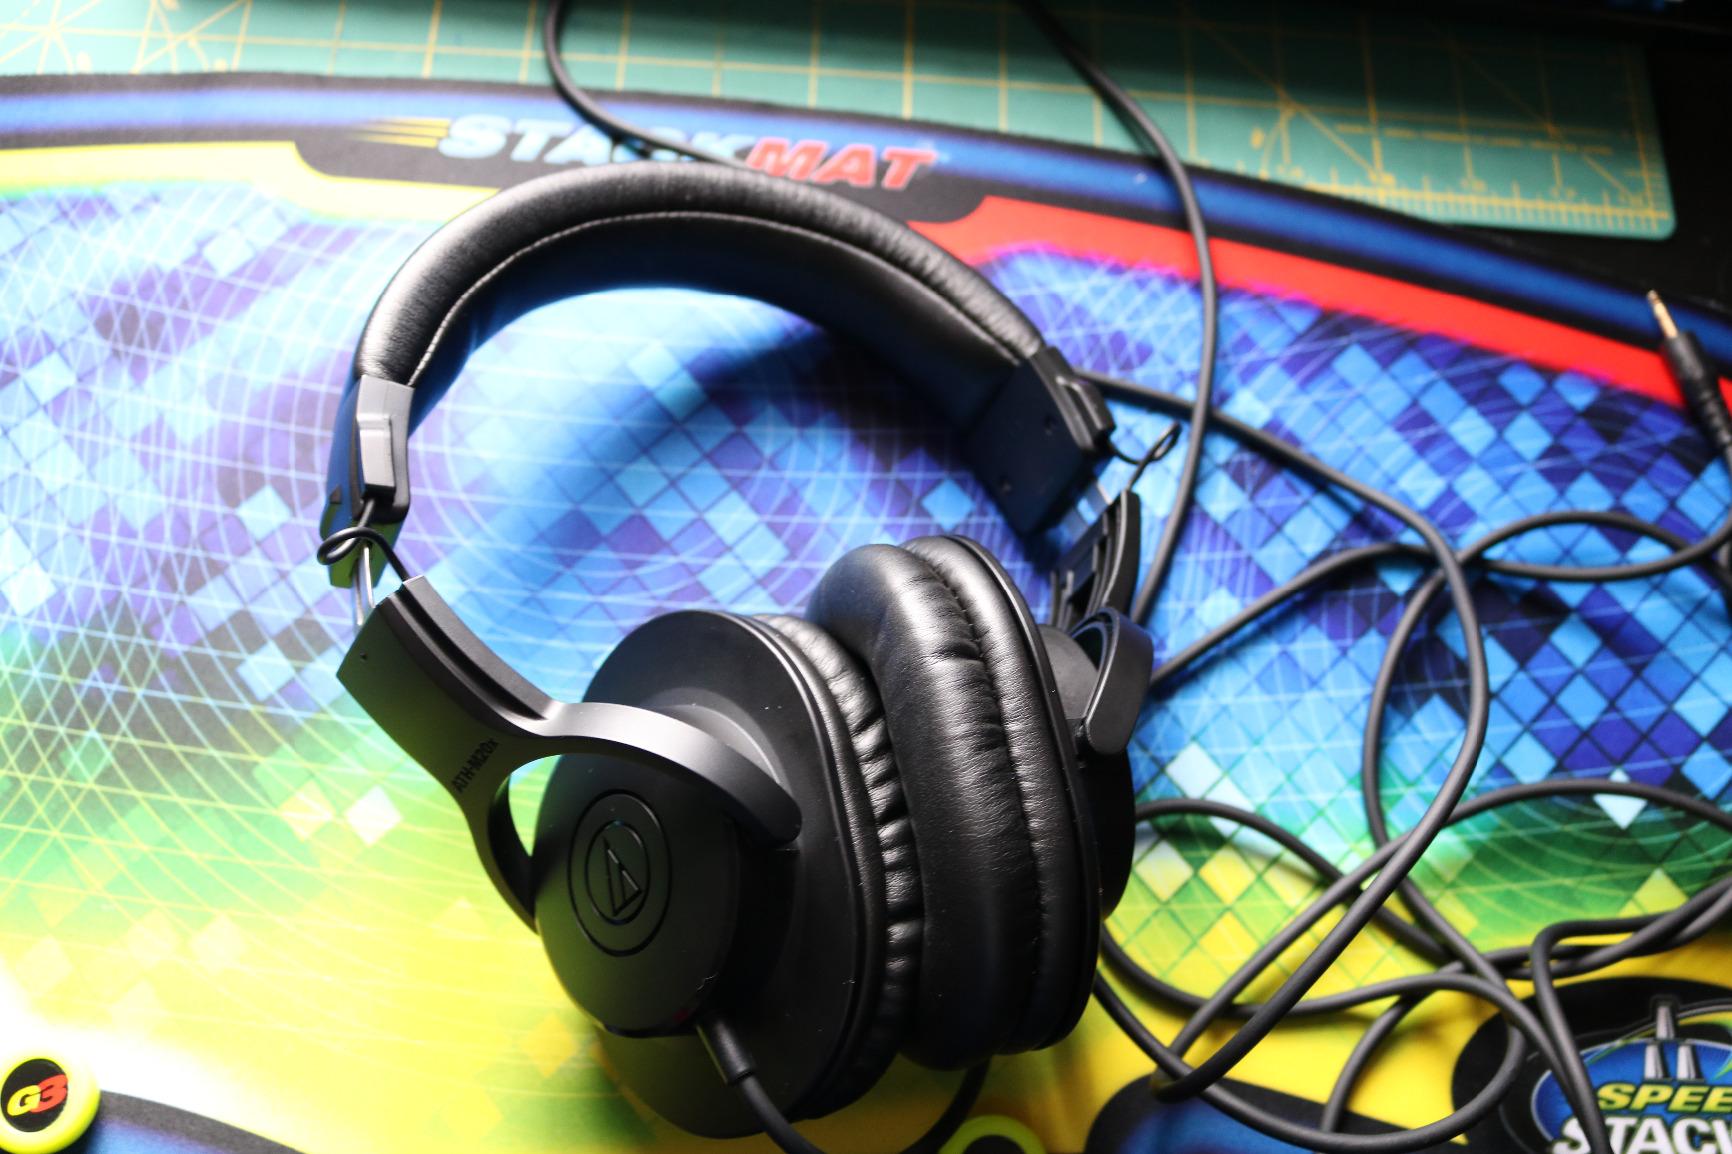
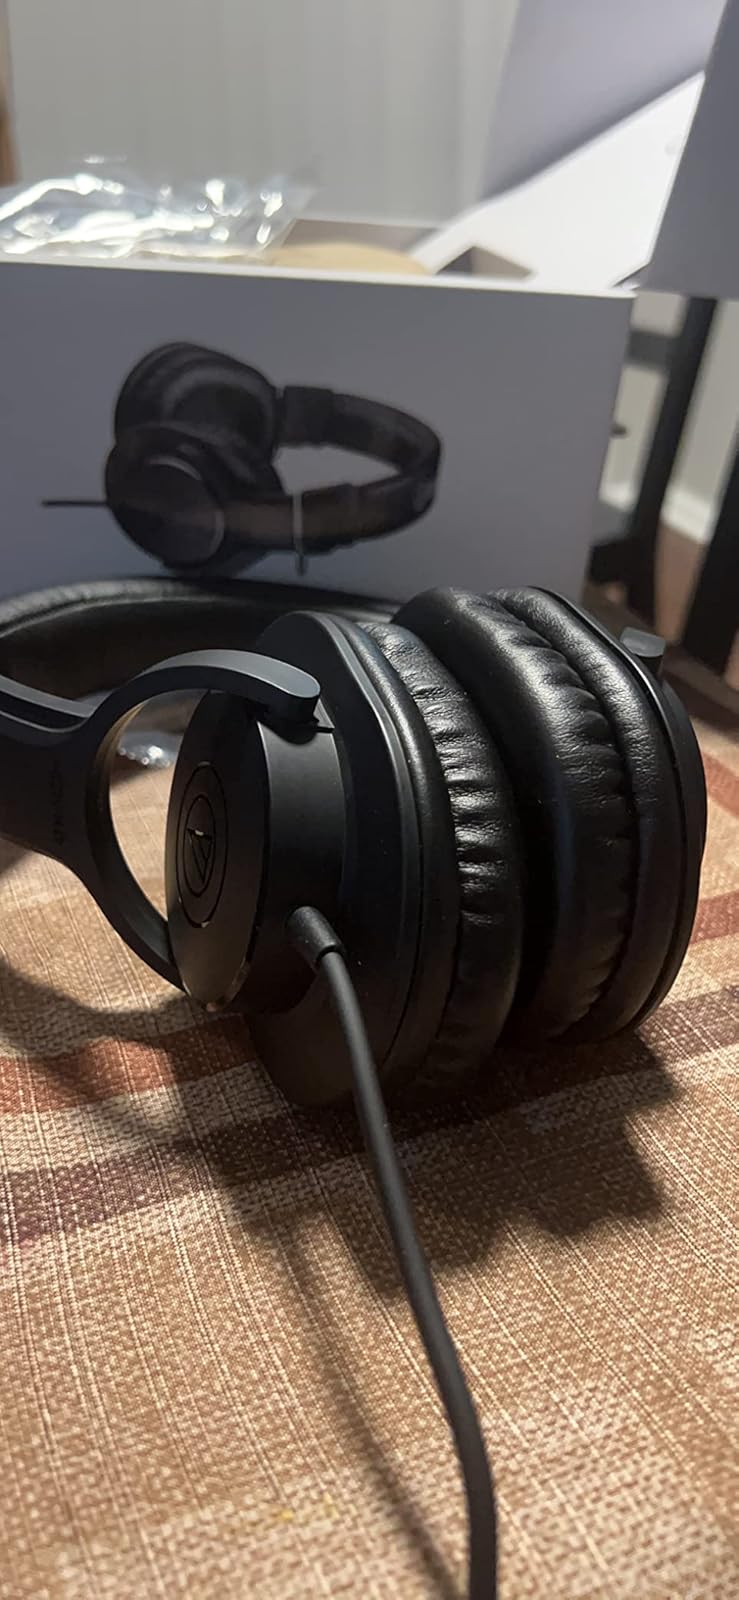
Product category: headphones
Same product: yes